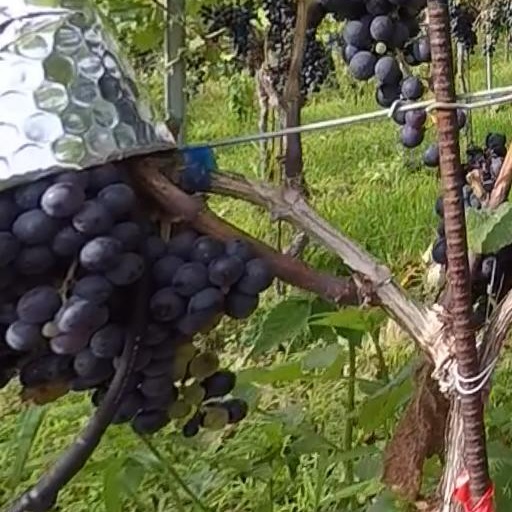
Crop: grape